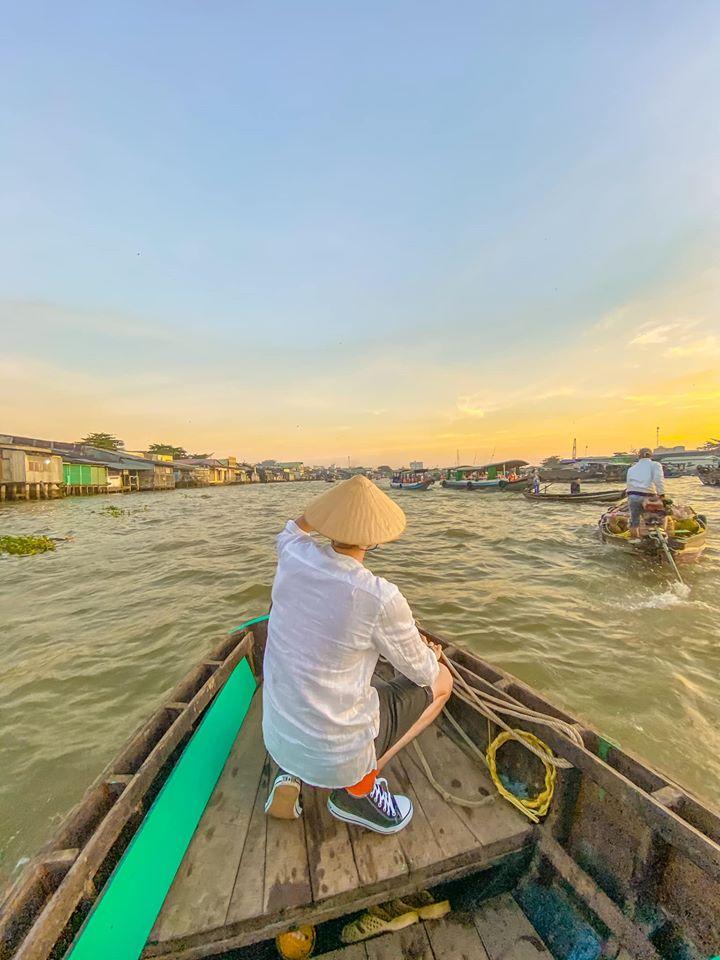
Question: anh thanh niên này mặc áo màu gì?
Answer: mặc áo màu trắng